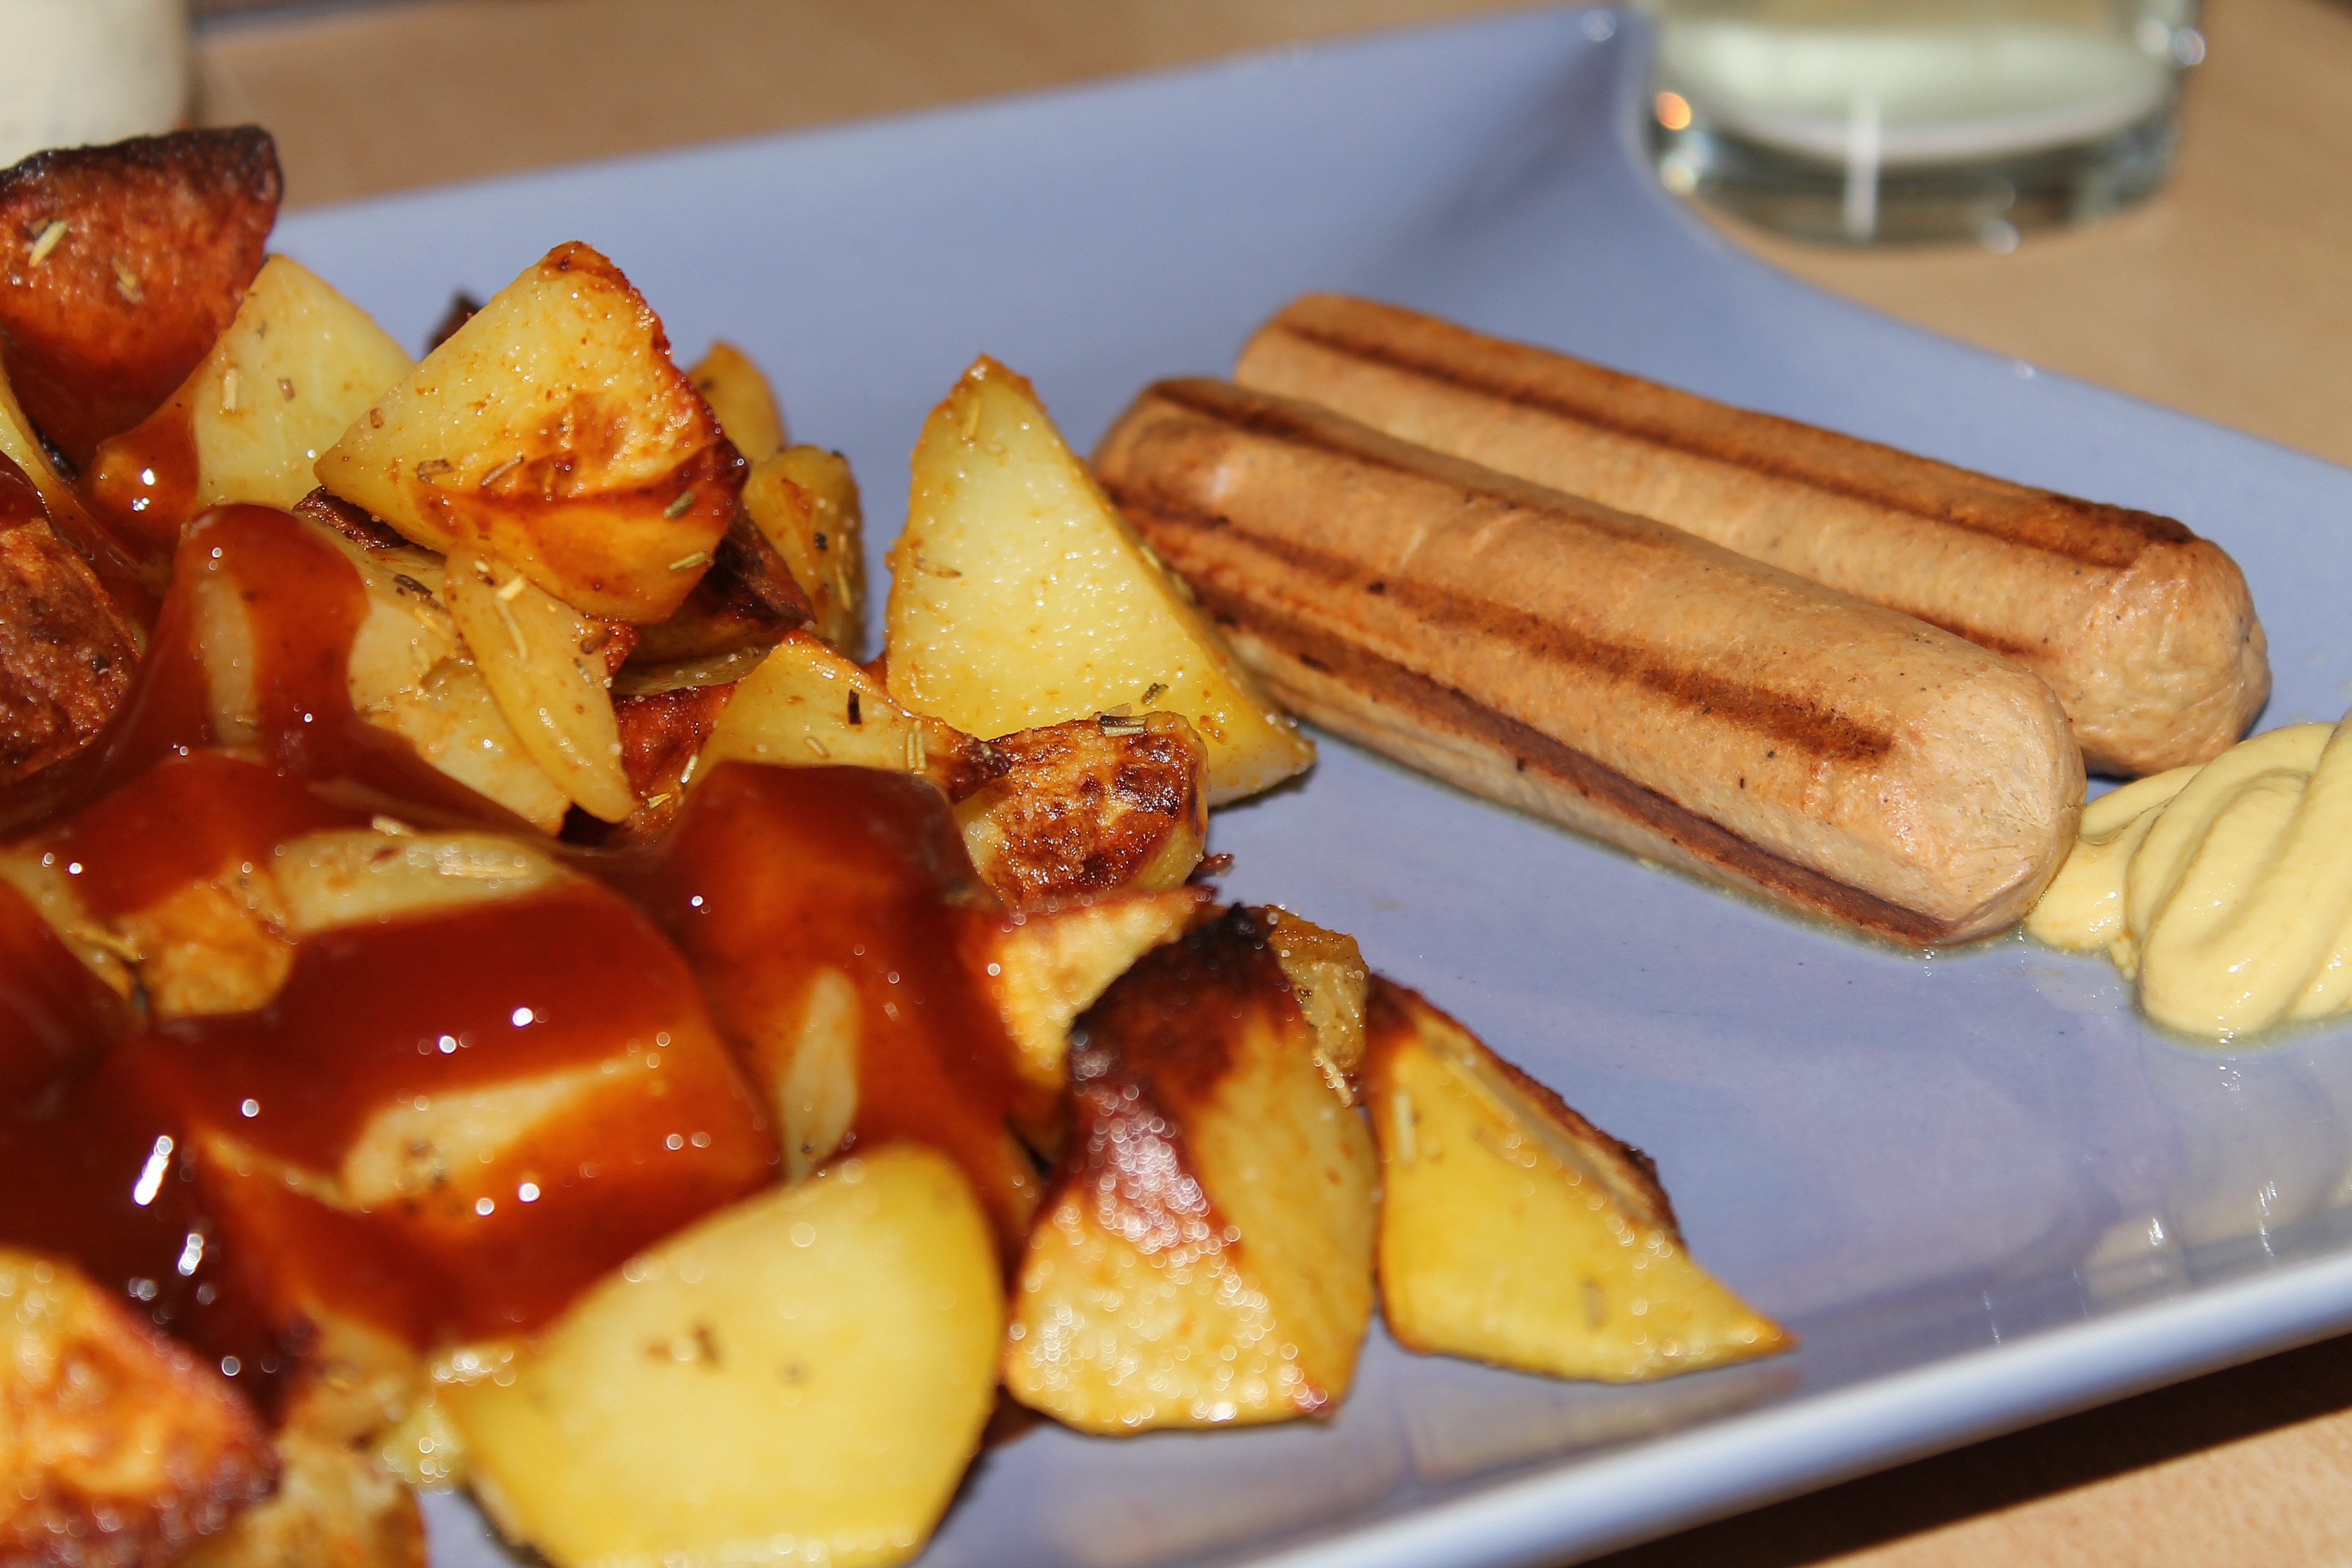
dish, meal, food, produce, vegetable, breakfast, healthy, eat, meat, lunch, cuisine, sausage, ketchup, nutrition, tasty, vegan, court, vegetarian food, enjoy, meatless, tofu, french fries, junk food, potato wedges